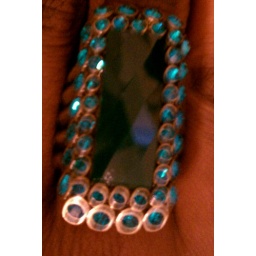
Green stone middle finger ring - also in blue